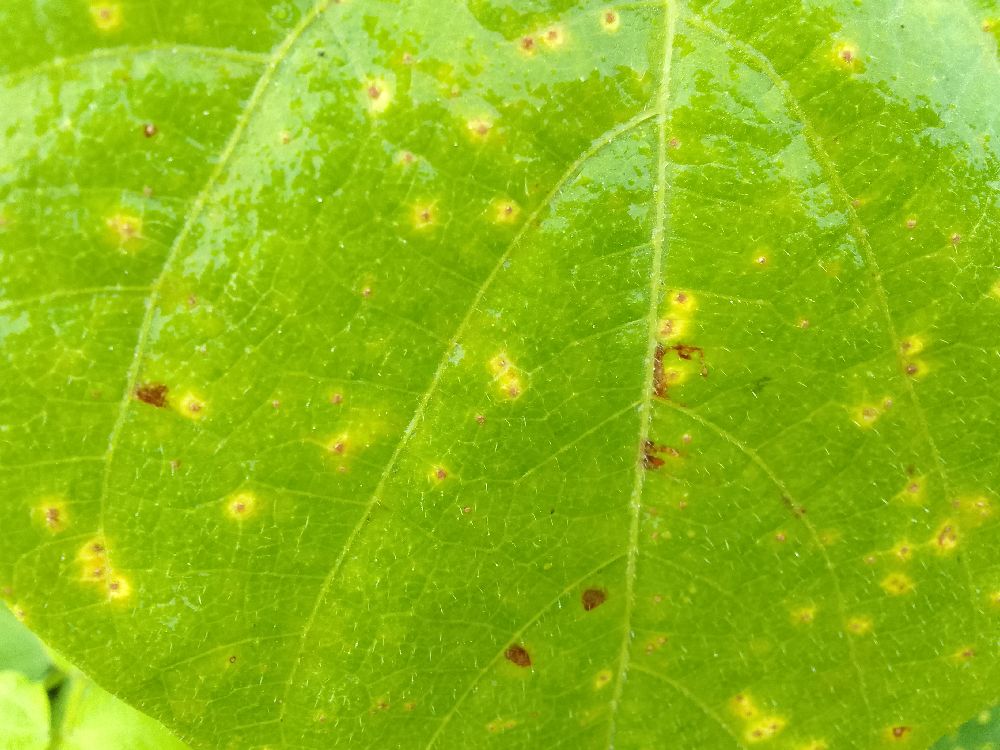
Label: rust